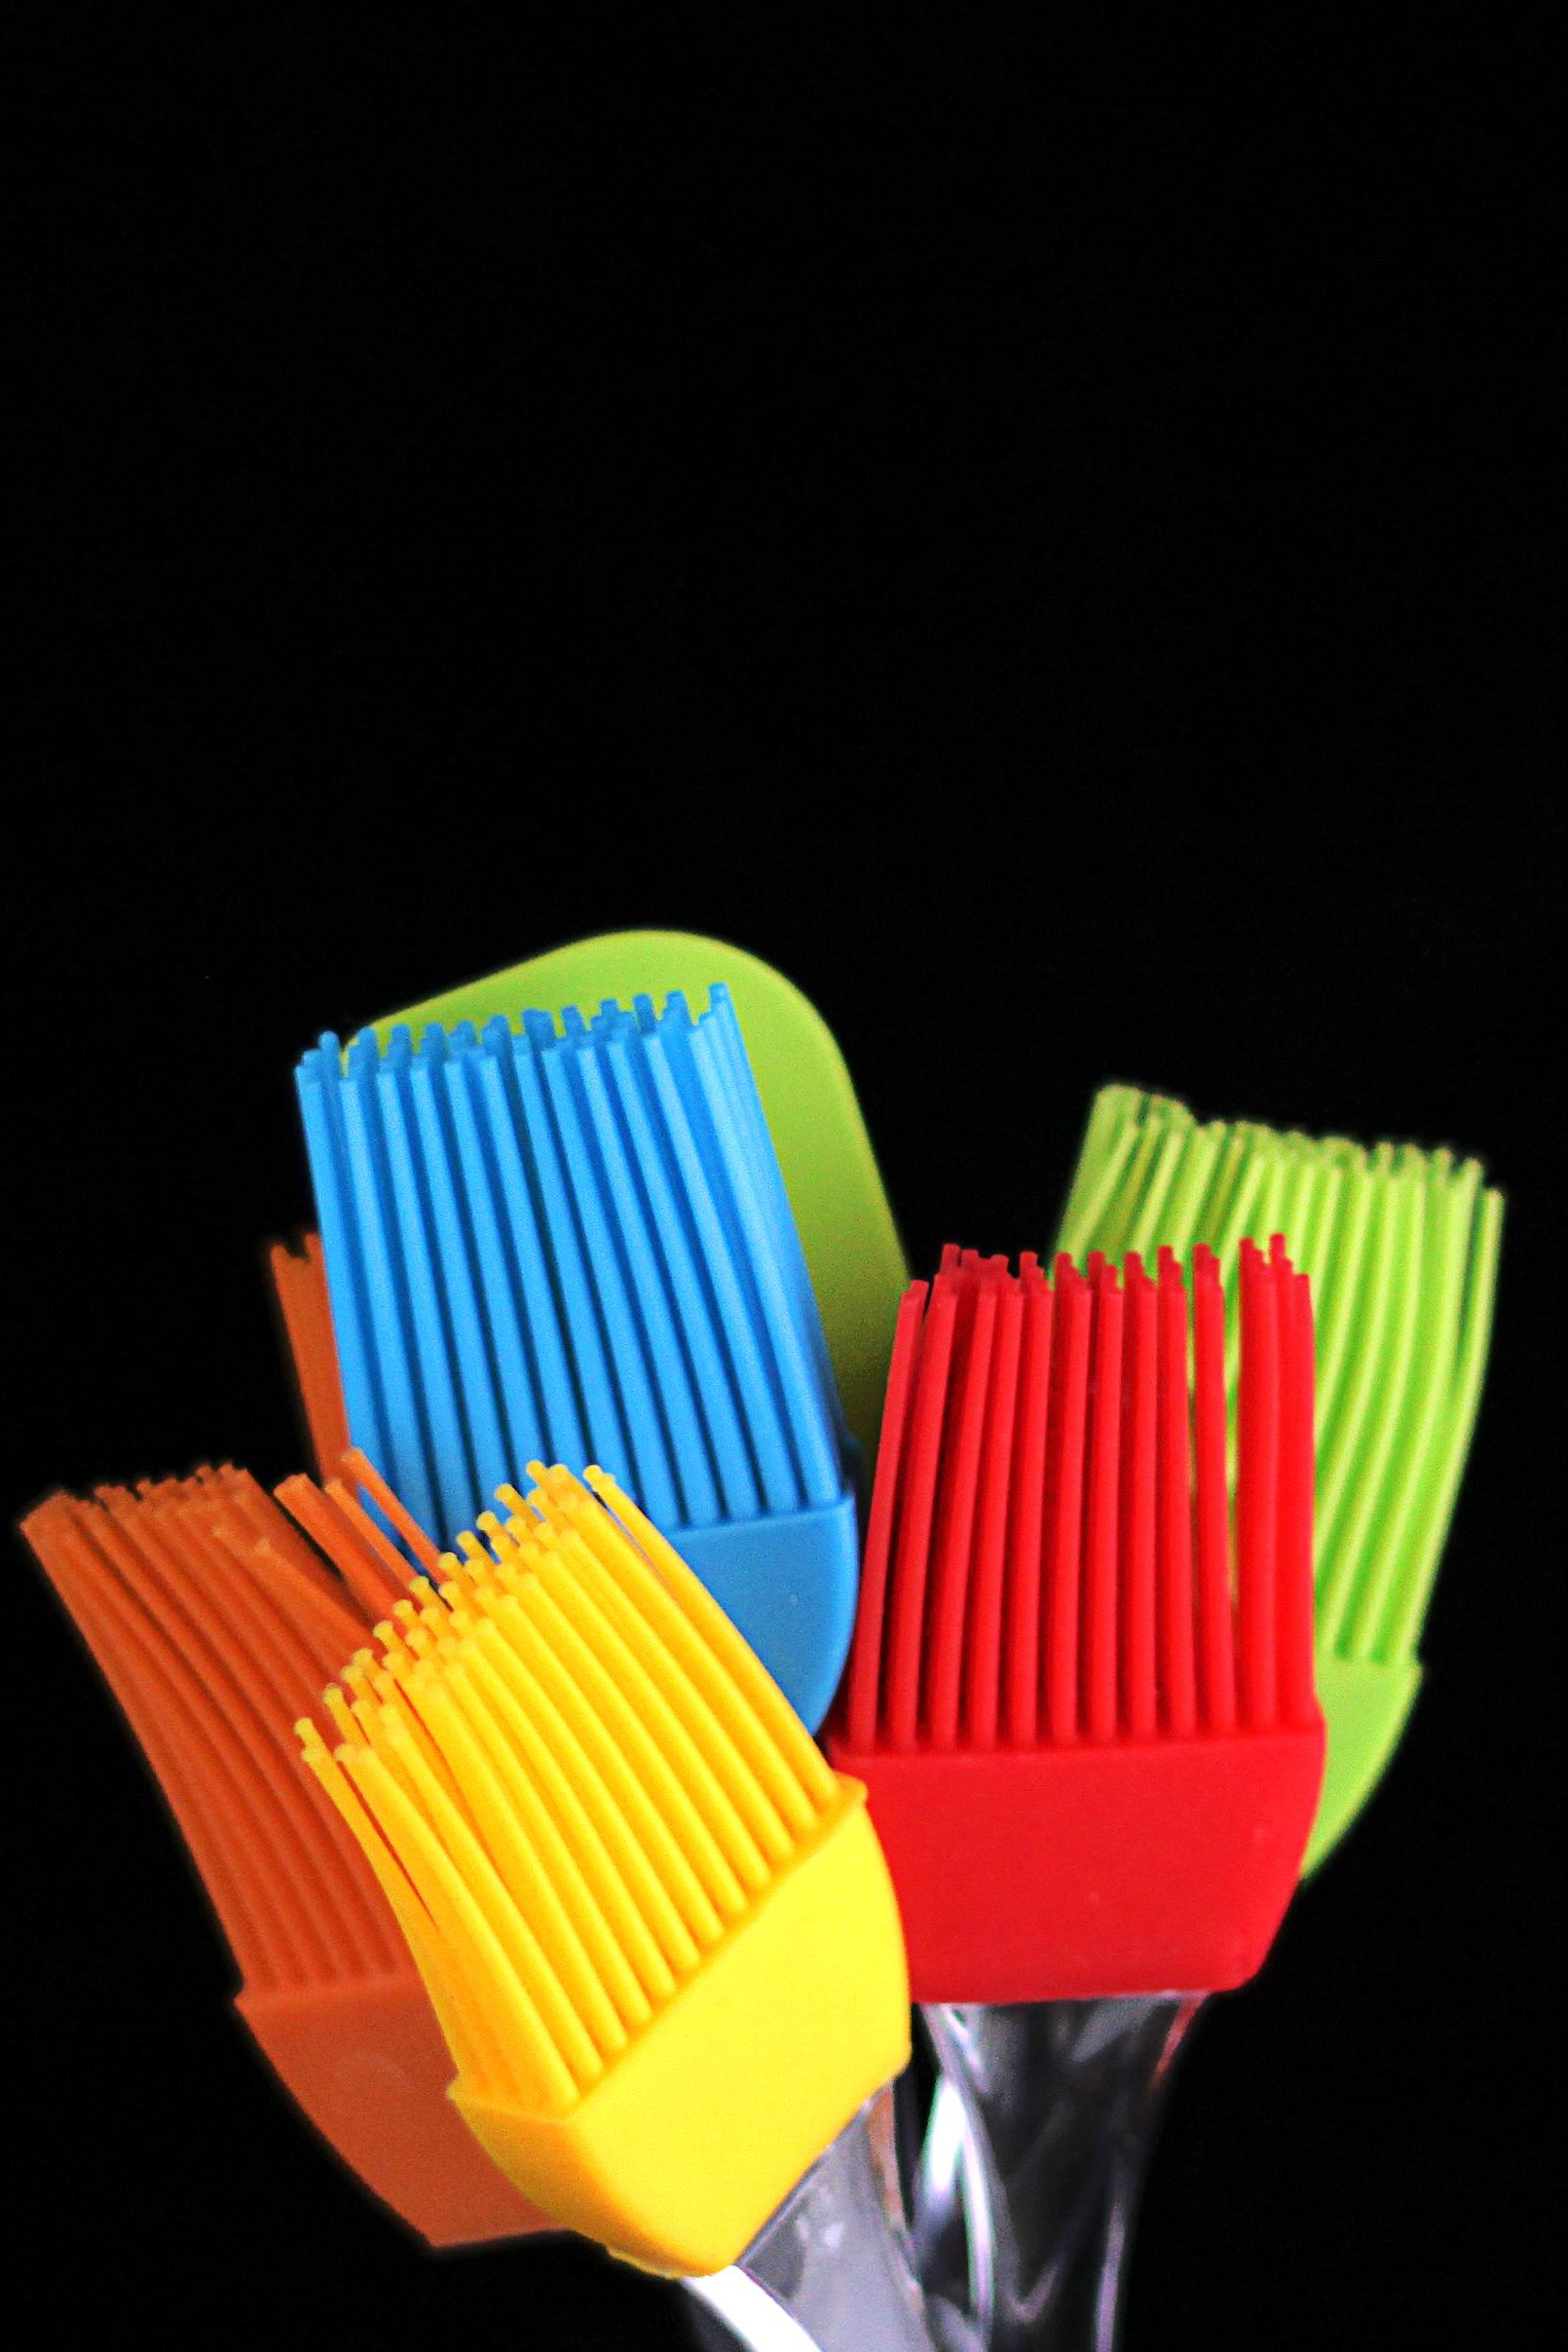
yellow, plastic, toothbrush